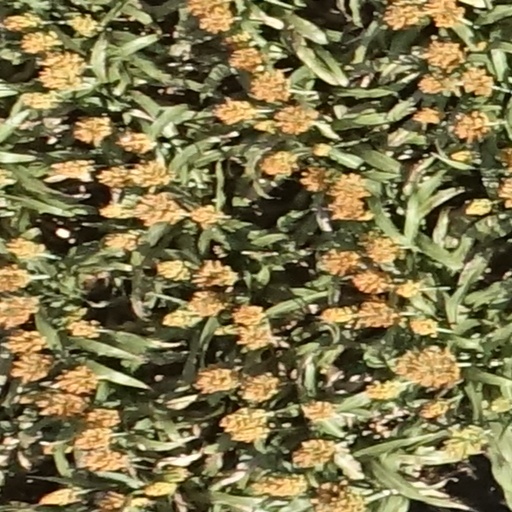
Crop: sorghum